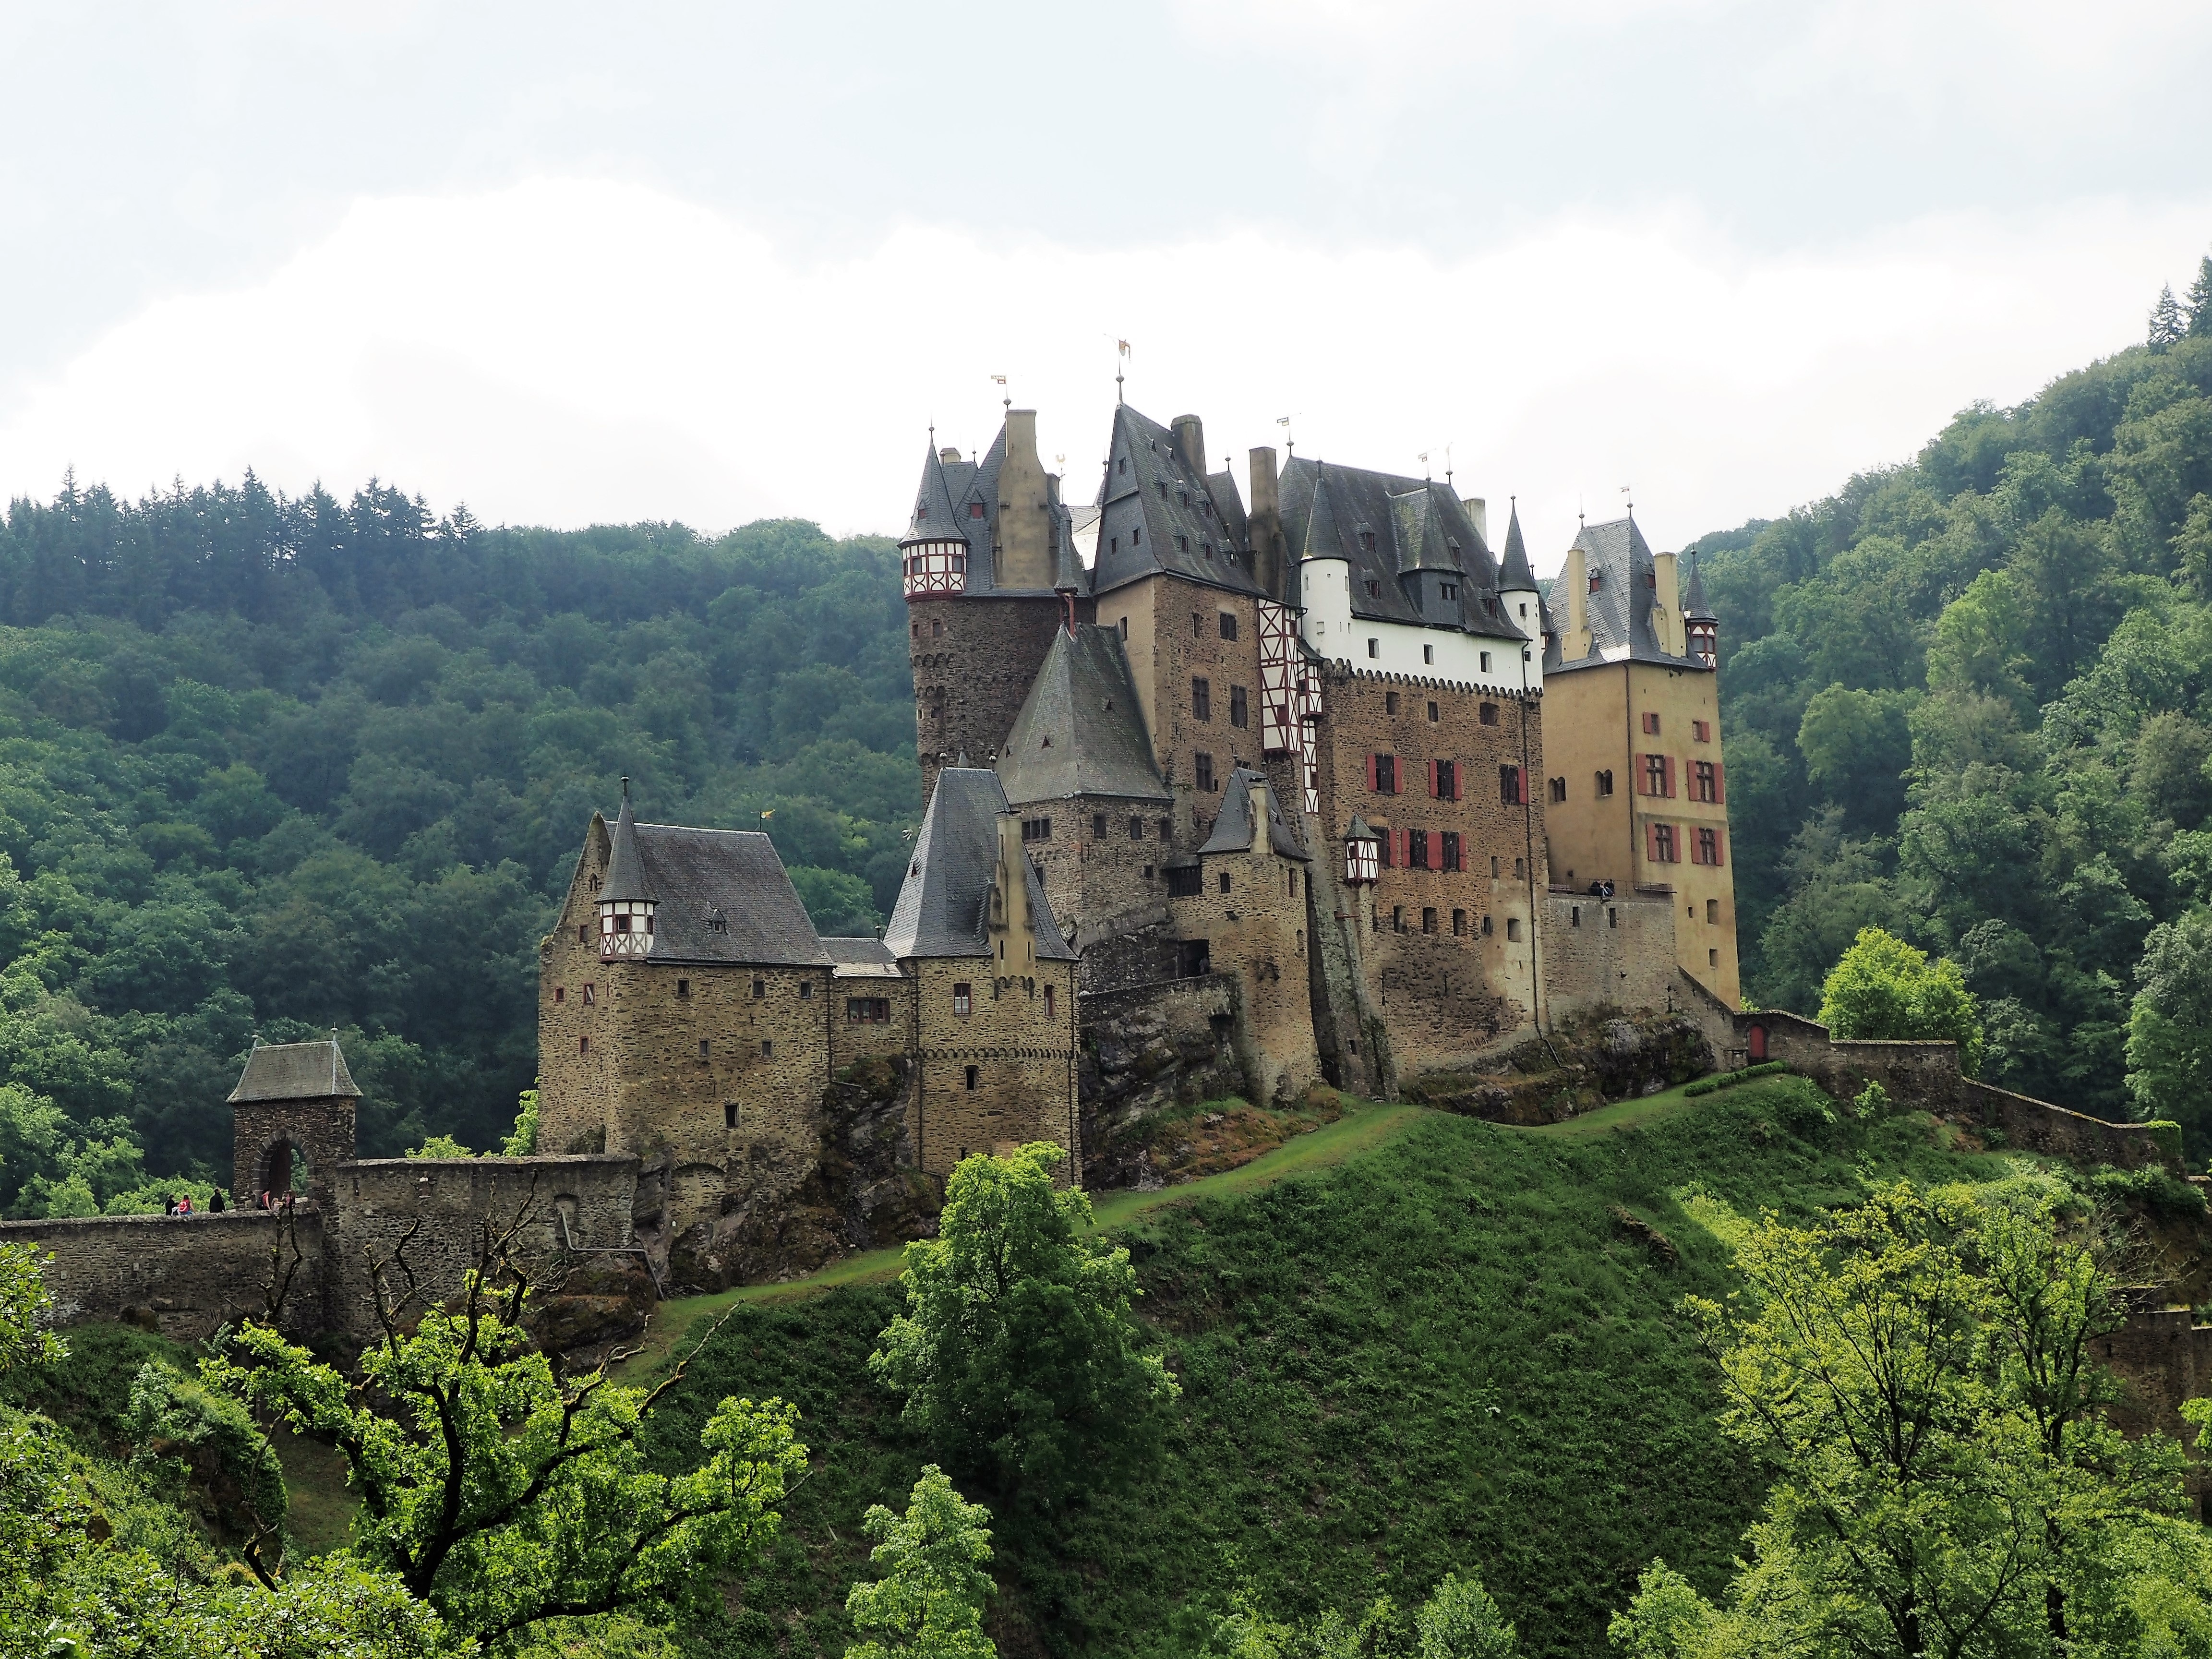
building, chateau, castle, fortification, medieval, monastery, history, abbey, estate, middle ages, moat, historic site, burg eltz, water castle